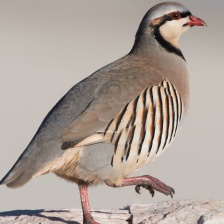
Species: CHUKAR PARTRIDGE
Scientific name: ALECTORIS CHUKAR
ImageNet parent category: partridge